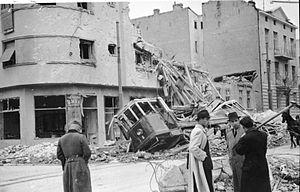
L'opération Châtiment est le bombardement de Belgrade par surprise et sans déclaration de guerre par les bombardiers de la Luftflotte nᵒ 4 du général Alexander Lohr de la Luftwaffe le dimanche 6 avril 1941, pendant la Seconde Guerre mondiale. Ce fut le déclenchement de l'invasion de la Yougoslavie et, plus largement, des hostilités qui ravagèrent le pays jusqu'en 1945.